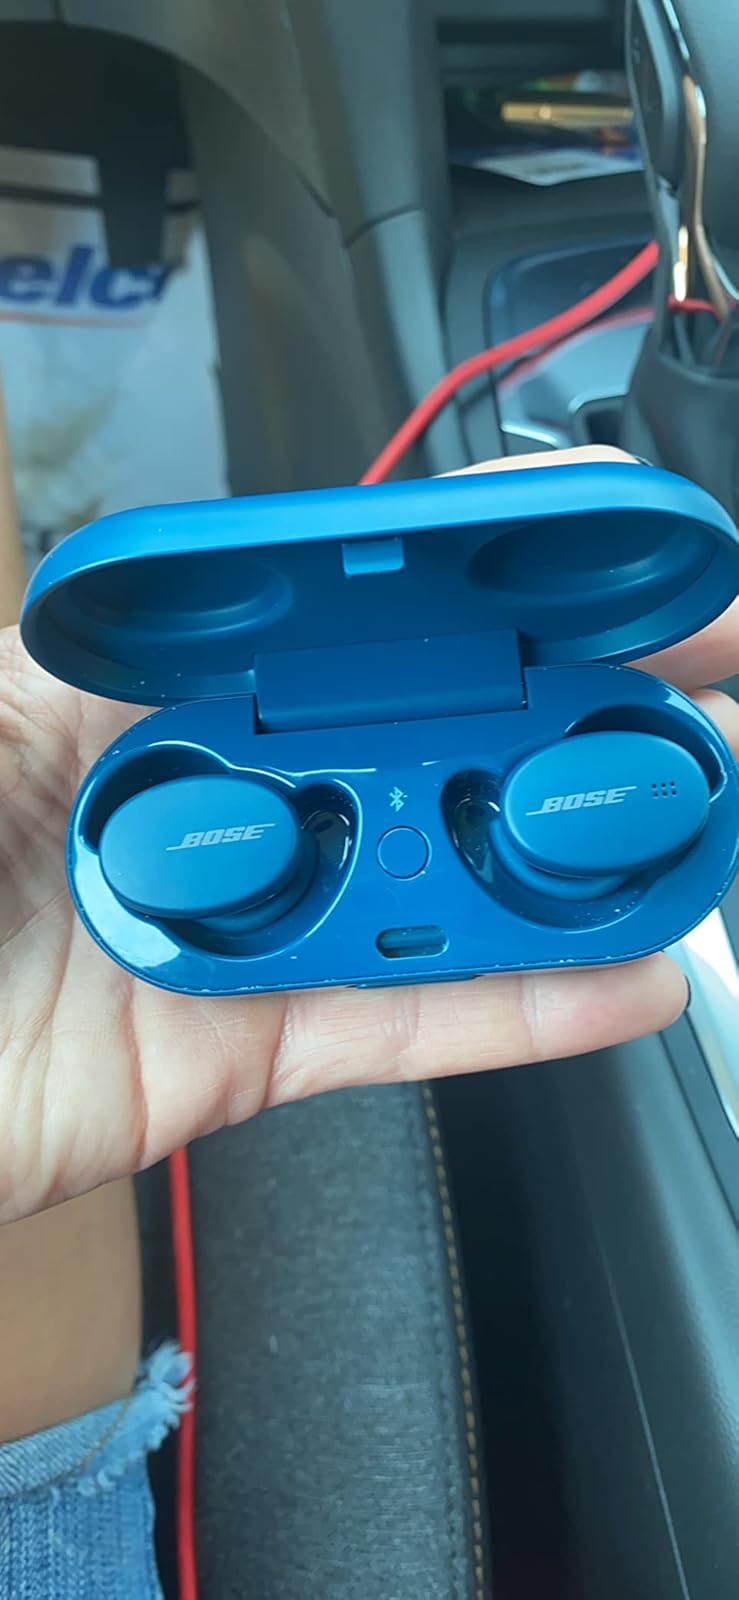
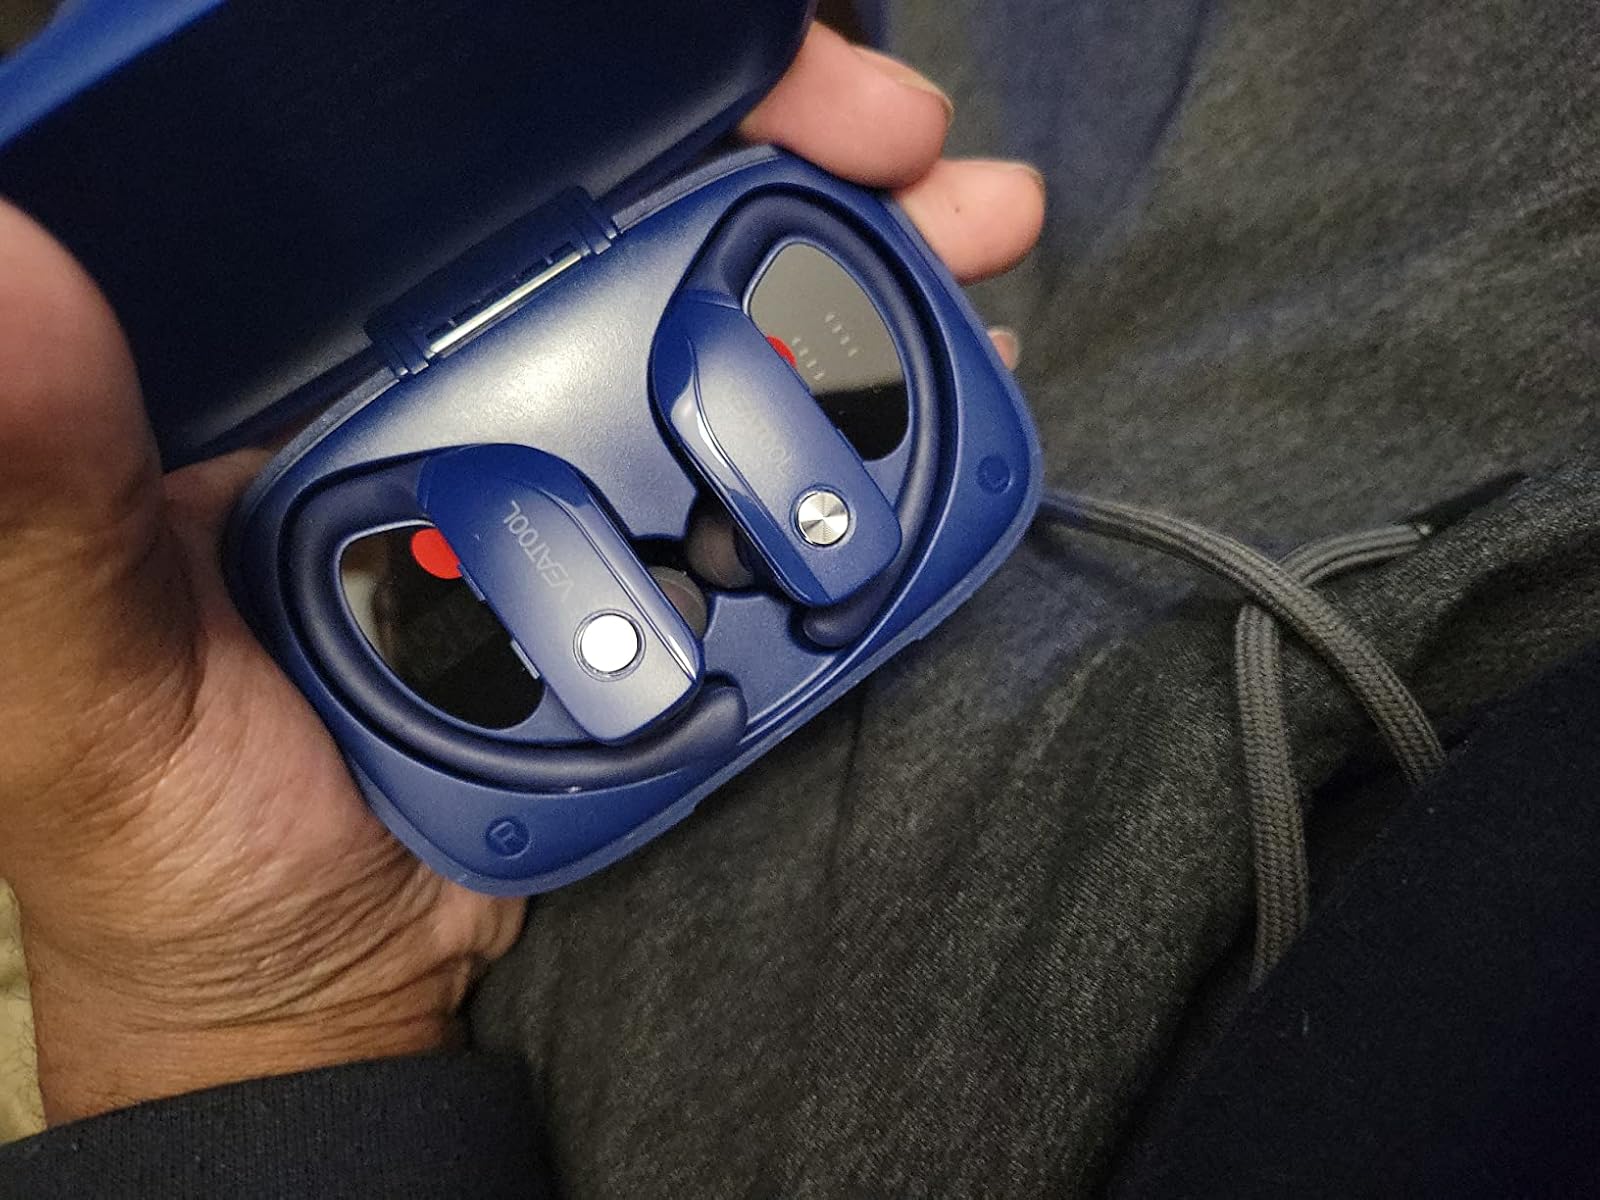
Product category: earbuds
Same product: no